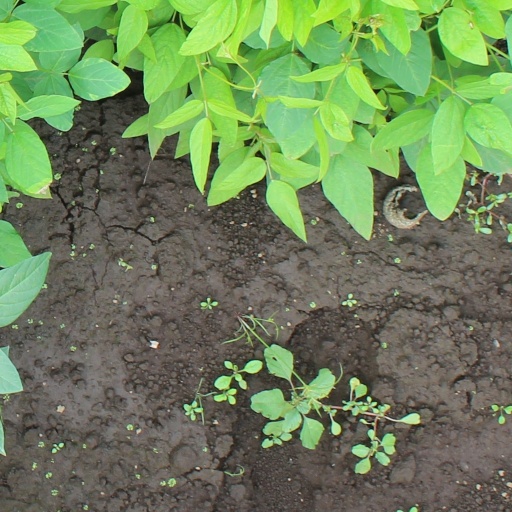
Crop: soybean